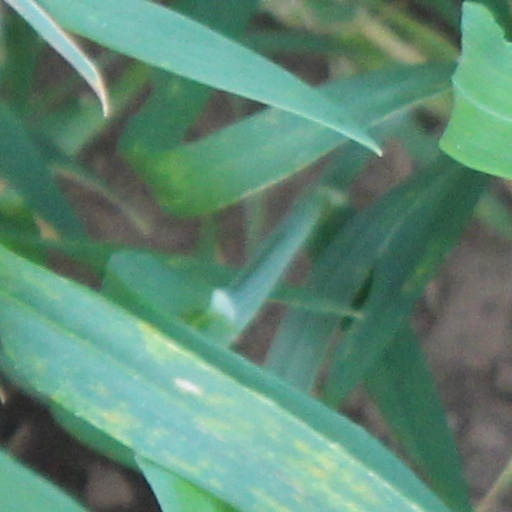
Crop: wheat